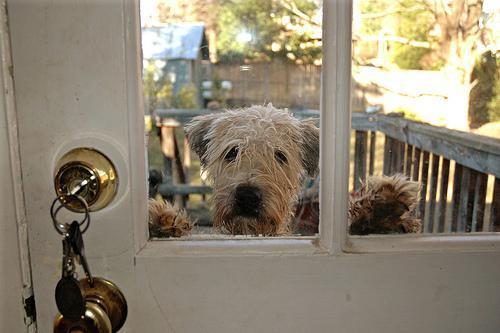
soft-coated_wheaten_terrier